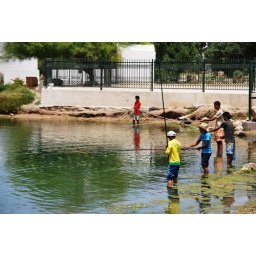
Young boys fish in the Punic Port at Carthage, just outside Tunis.